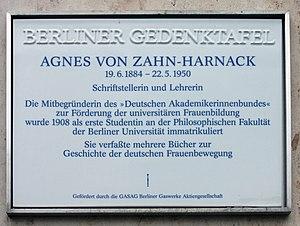
Agnes von Zahn-Harnack, fille du théologien et homme d'État prussien Adolf von Harnack et d'Amalie Thiersch, petite-fille du savant chimiste Justus von Liebig, était une représentante éminente du mouvement féministe allemand et membre du Parti démocrate allemand.